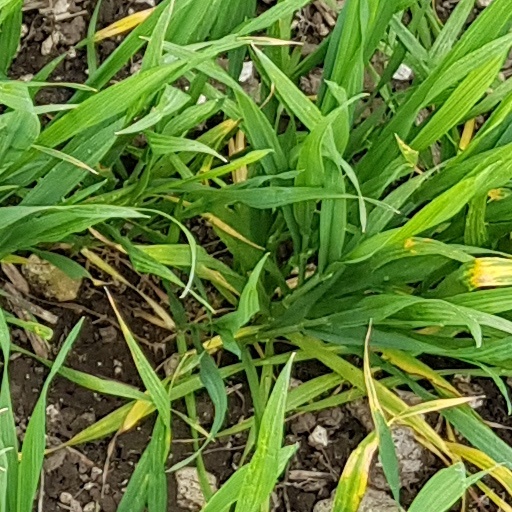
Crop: wheat